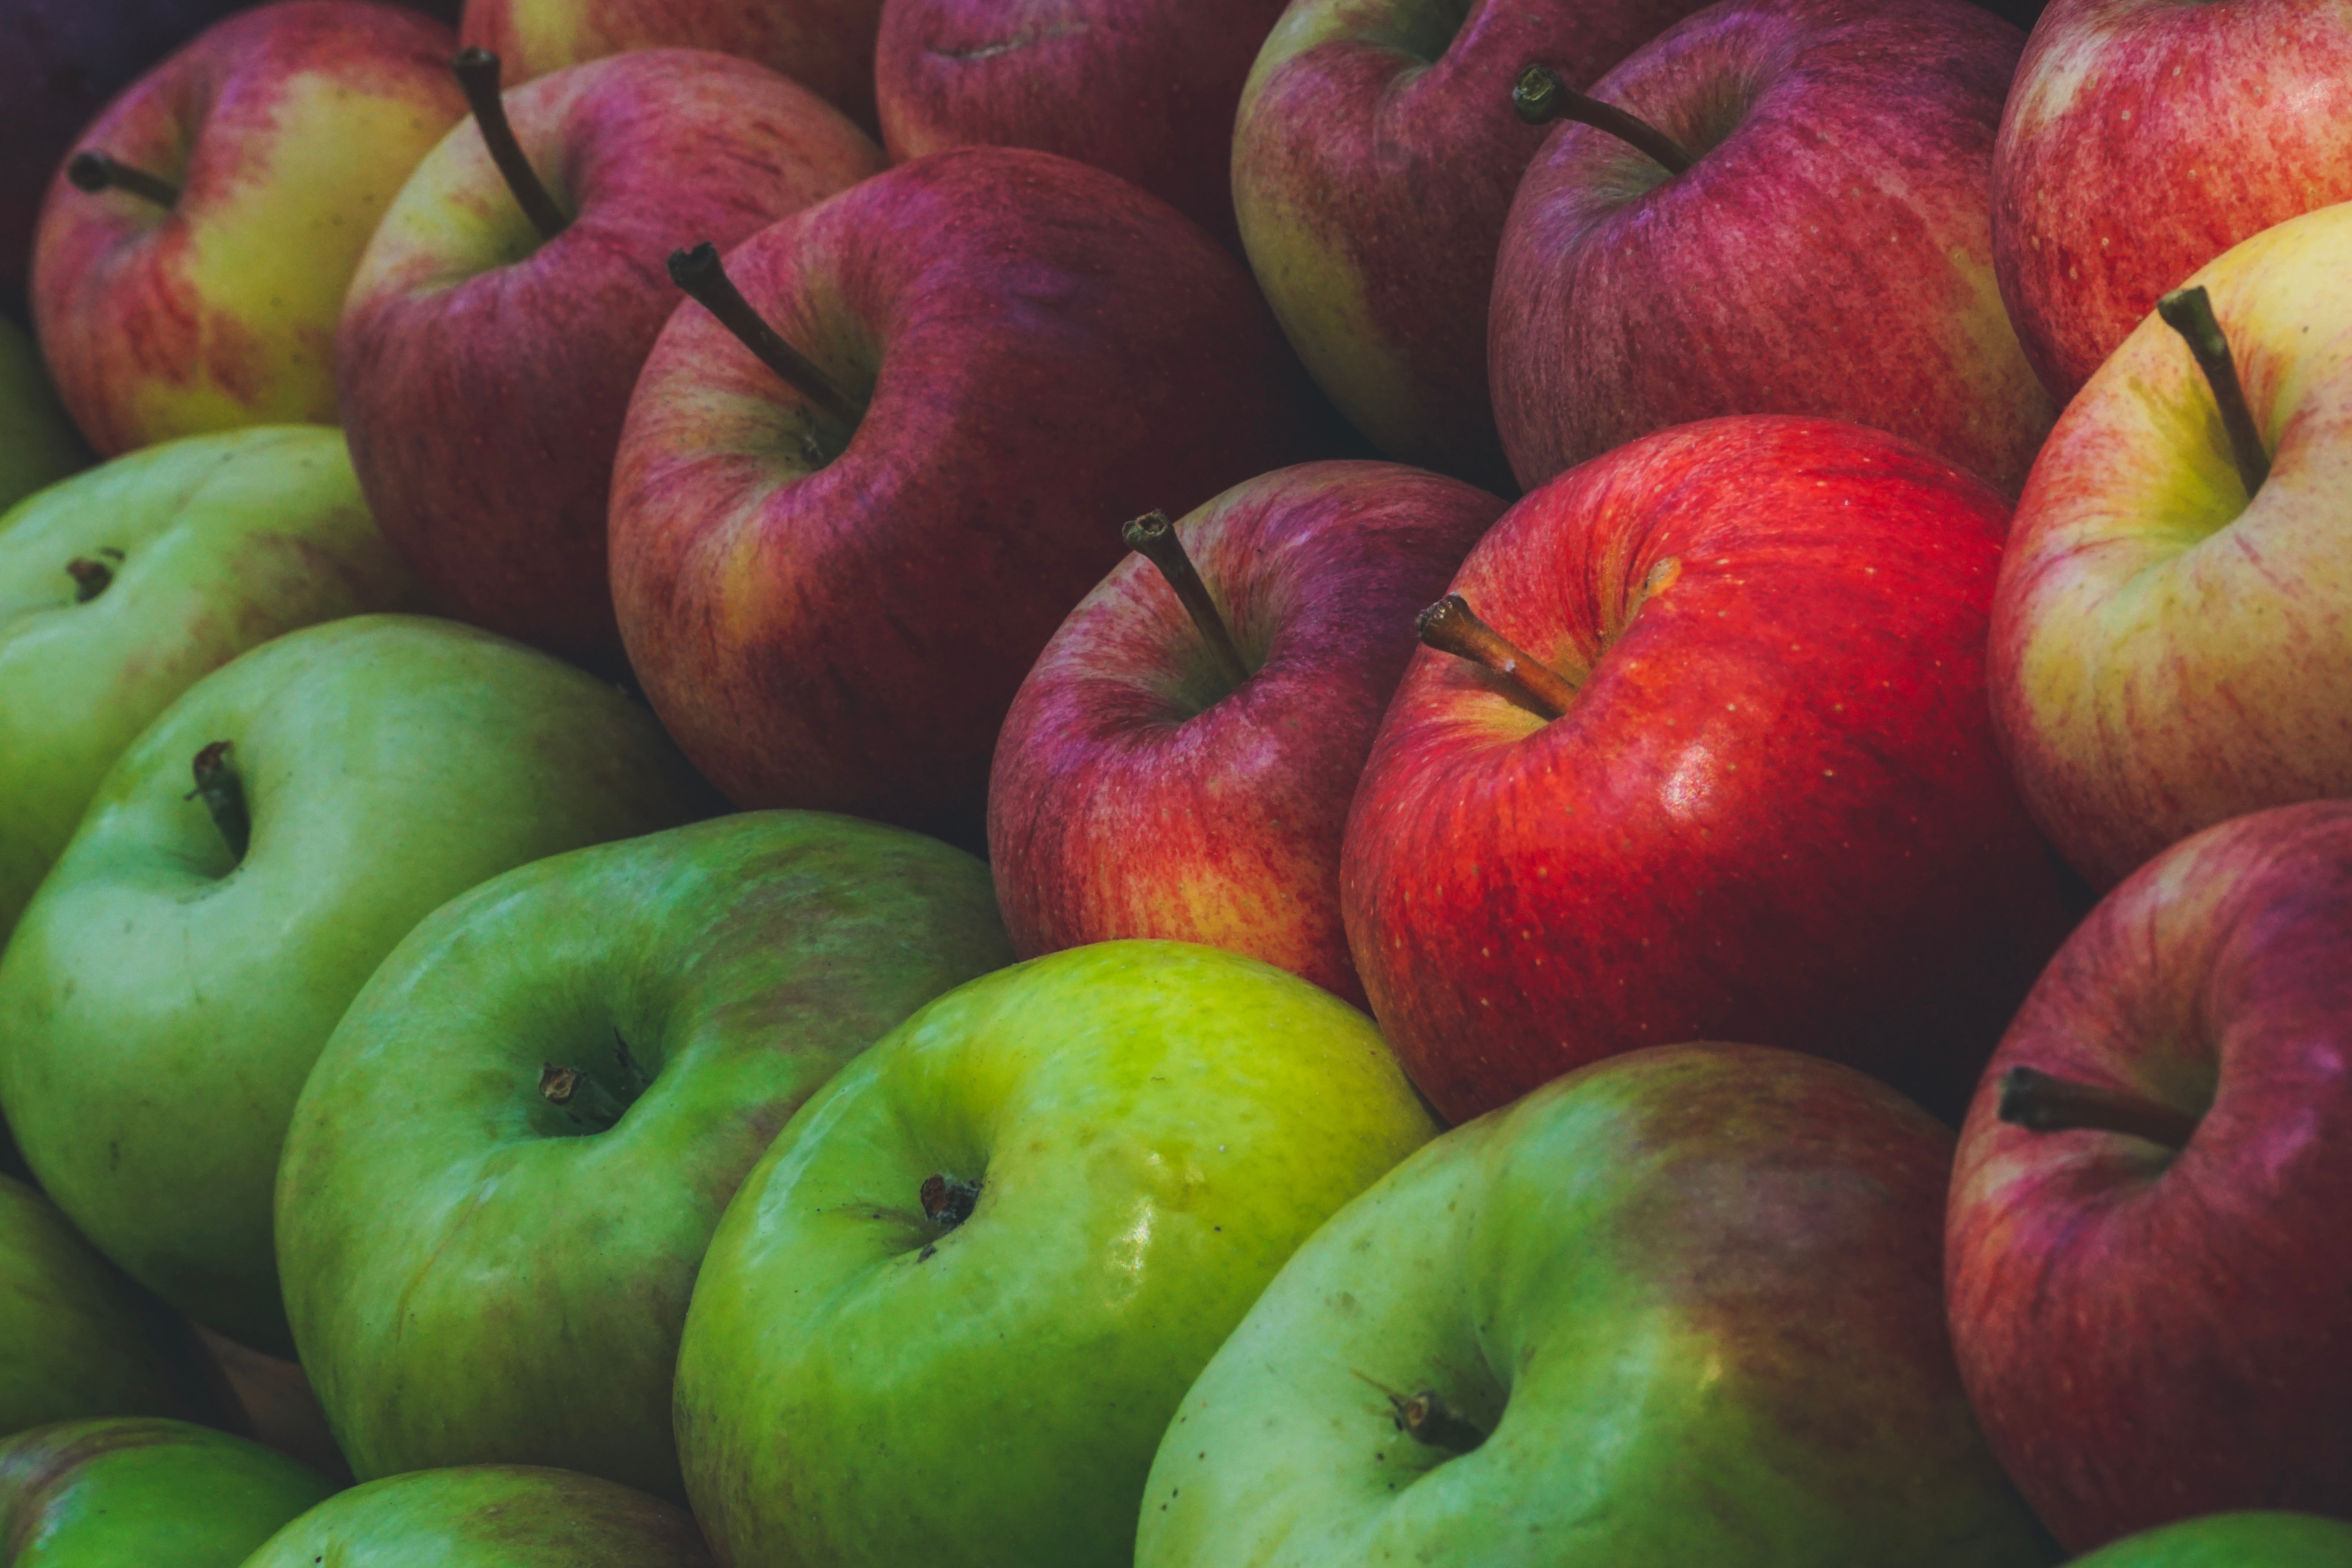
natural foods, local food, fruit, food, apple, superfood, plant, mcintosh, whole food, vegan nutrition, produce, vegetarian food, pectin, flowering plant